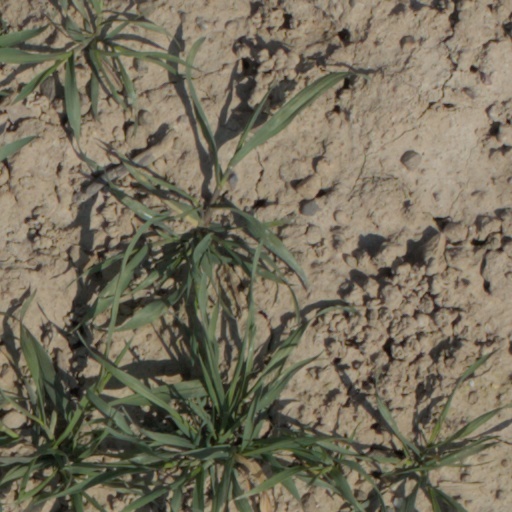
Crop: wheat